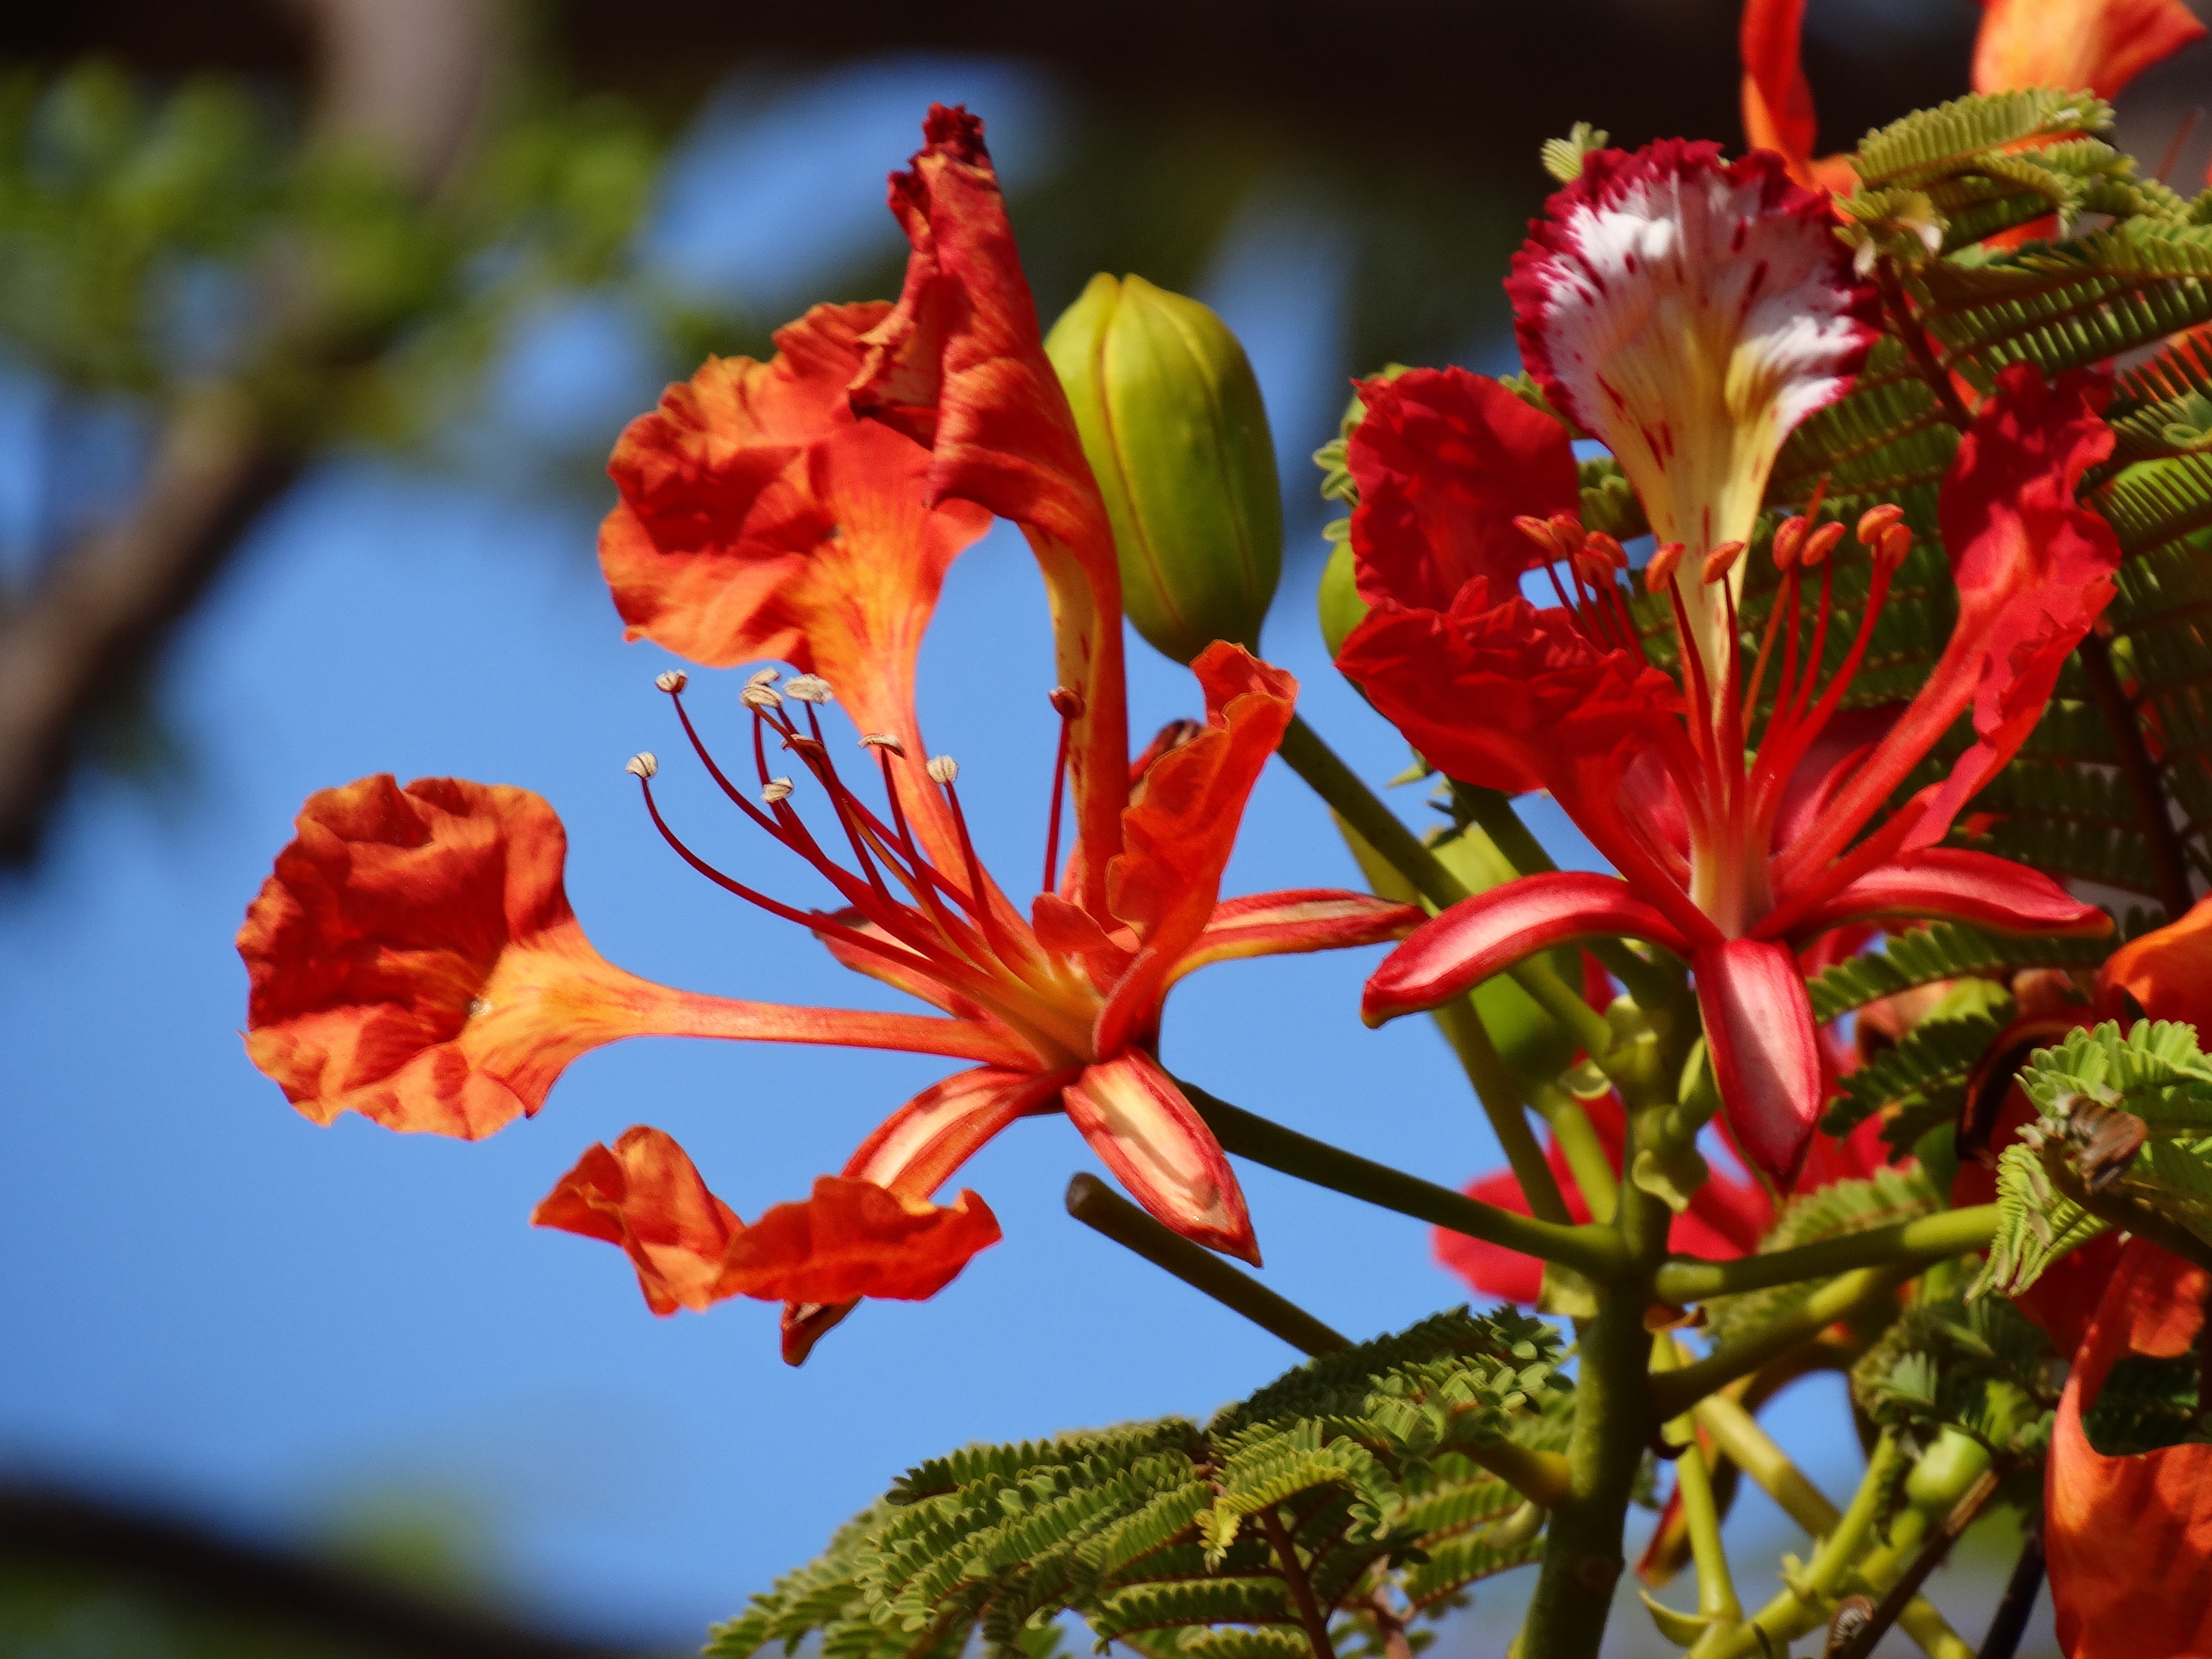
tree, nature, blossom, plant, leaf, flower, petal, red, autumn, botany, flora, season, wildflower, flowers, red flower, shrub, beautiful, brazil, macro photography, red flowers, flamboyant, flowering plant, land plant, flamboyant flower